National Police Memorial (India)

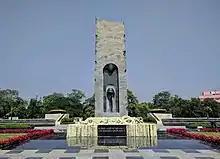
The central structure at the National Police Memorial

The central sculpture is a monolith made of a slab of granite weighing 238 tonnes. The weight and colour "symbolise the gravitas and solemnity of the supreme sacrifice". At the base of the structure, a river represents the continuous self-service of the police personnel in carrying out their duties. The central memorial sculpture has been designed by Adwaita Gadanayak. The stone comes from Khammam in Telangana.